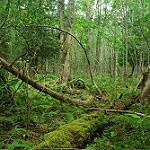
Scene: Outdoor